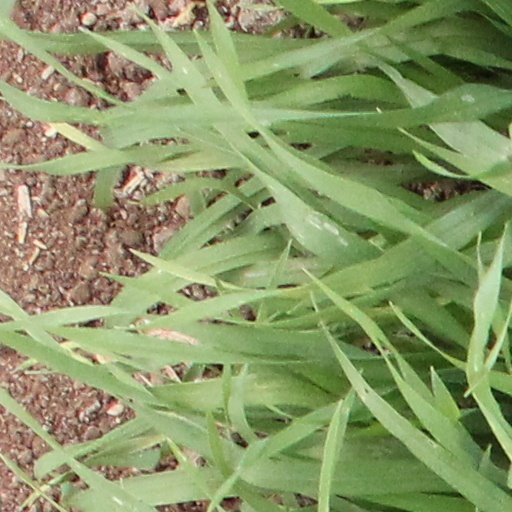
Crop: wheat